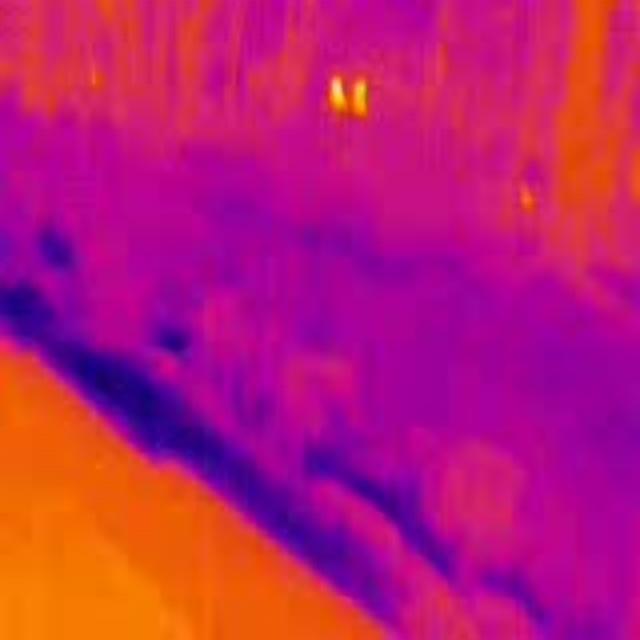
Detected objects:
label: person
label: person